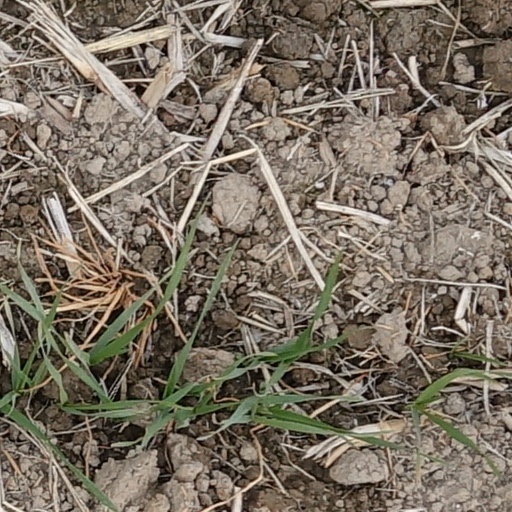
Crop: wheat